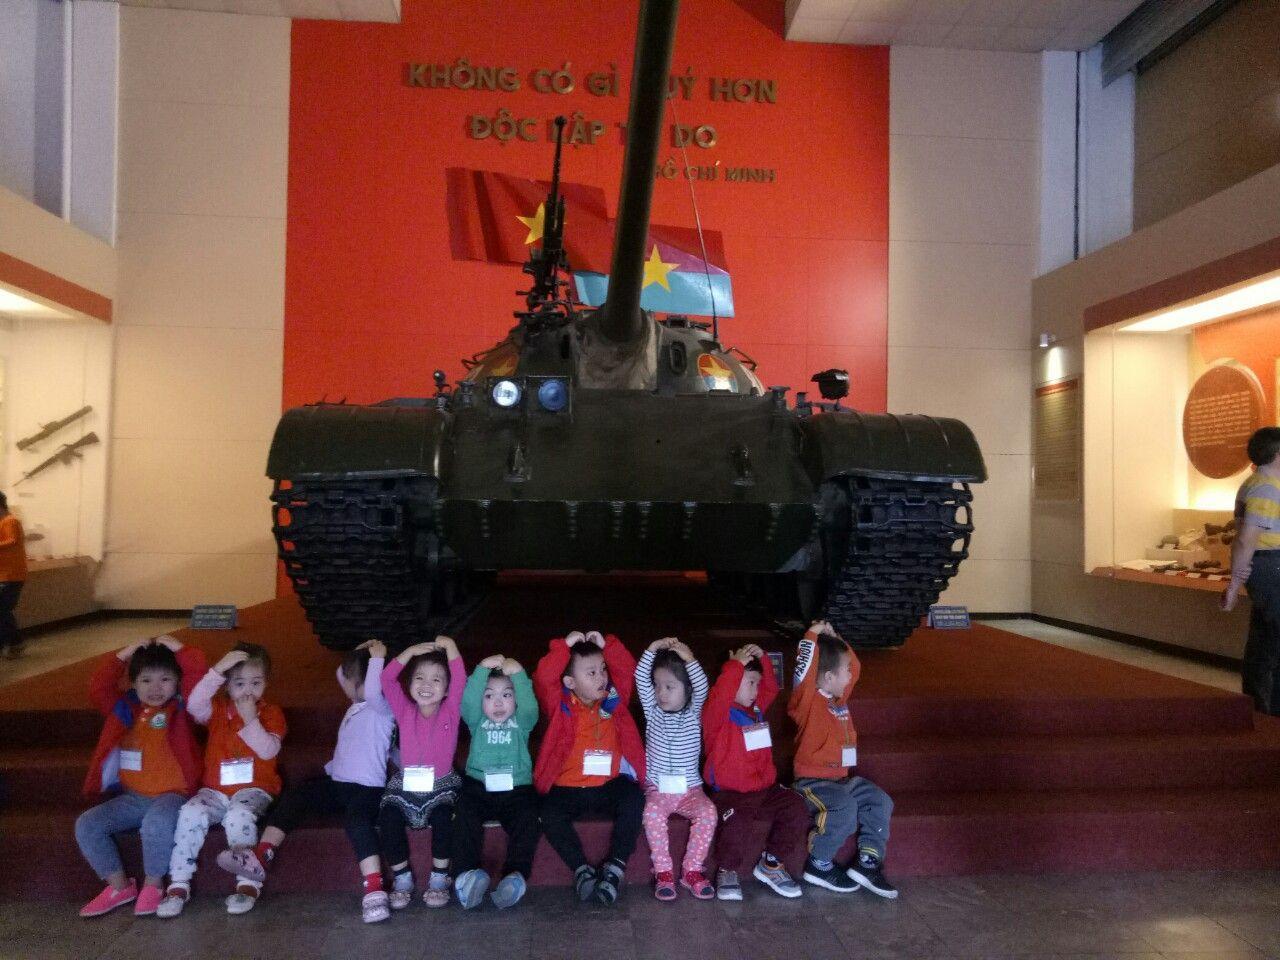
những đứa trẻ đang ngồi ở trên những bậc thang